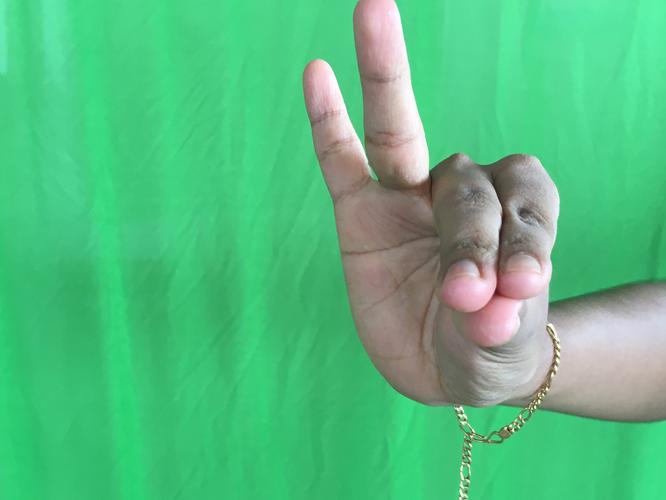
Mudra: Katakamukha_1
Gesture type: single_hand